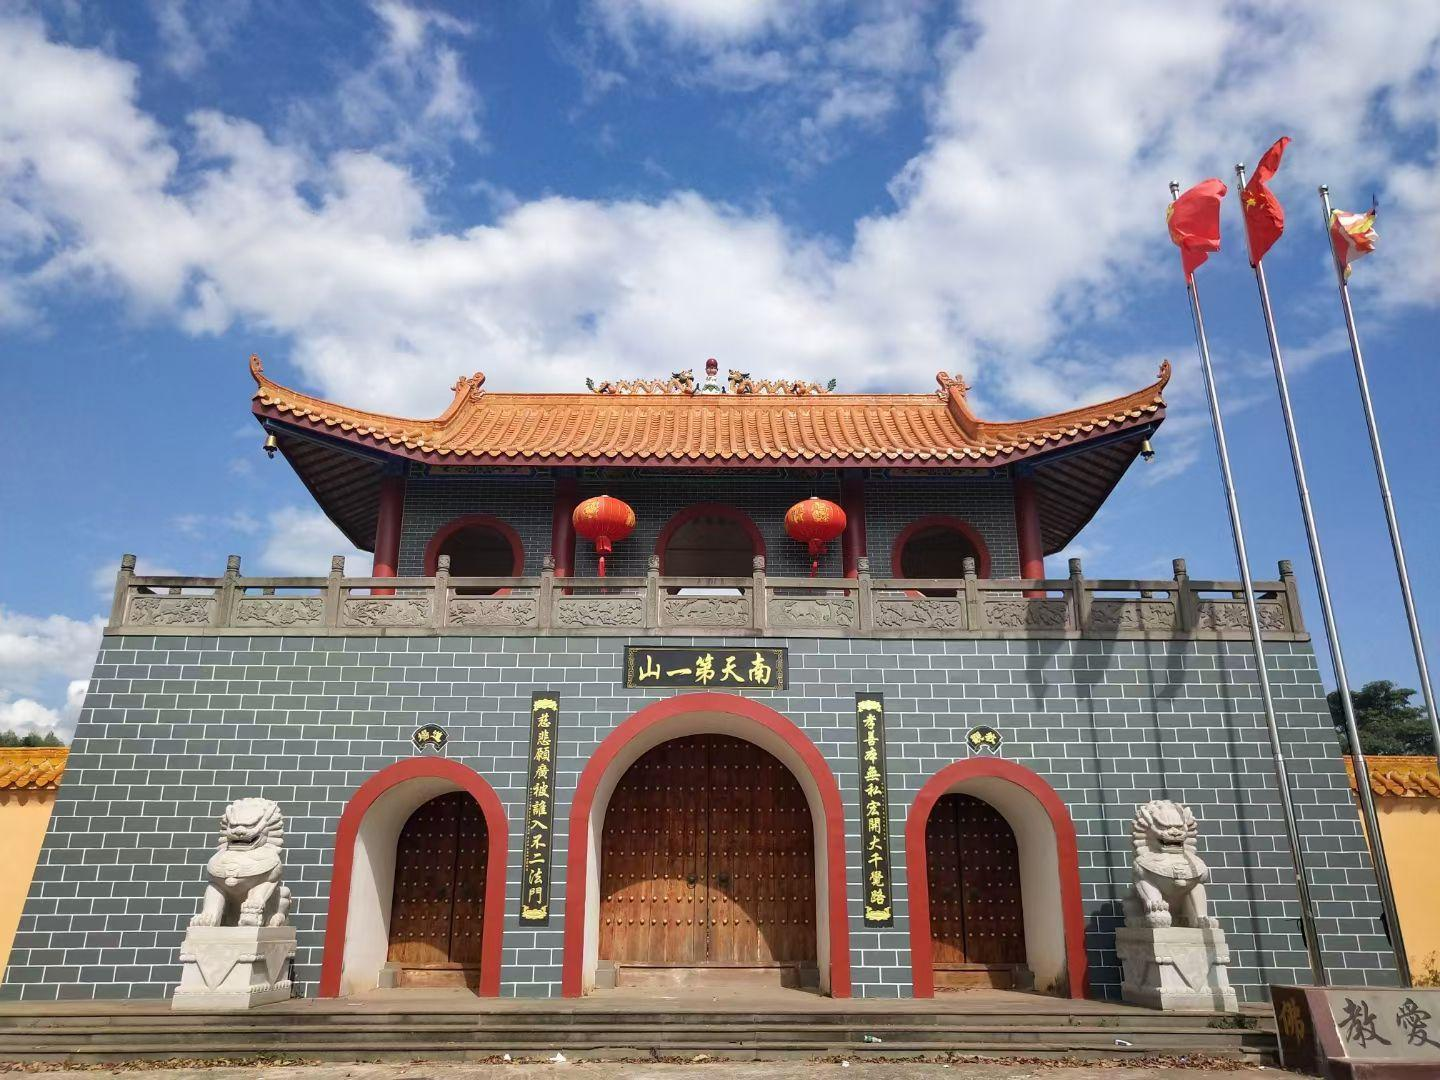
地标名称：明见讲寺
所在城市：湛江市·雷州市